Mushroom

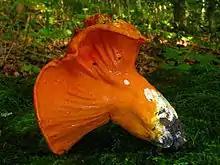
A mushroom (probably "Russula brevipes") parasitized by "Hypomyces lactifluorum" resulting in a "lobster mushroom"

While modern identification of mushrooms is quickly becoming molecular, the standard methods for identification are still used by most and have developed into a fine art harking back to medieval times and the Victorian era, combined with microscopic examination. The presence of juices upon breaking, bruising-reactions, odors, tastes, shades of color, habitat, habit, and season are all considered by both amateur and professional mycologists. Tasting and smelling mushrooms carries its own hazards because of poisons and allergens. Chemical tests are also used for some genera.